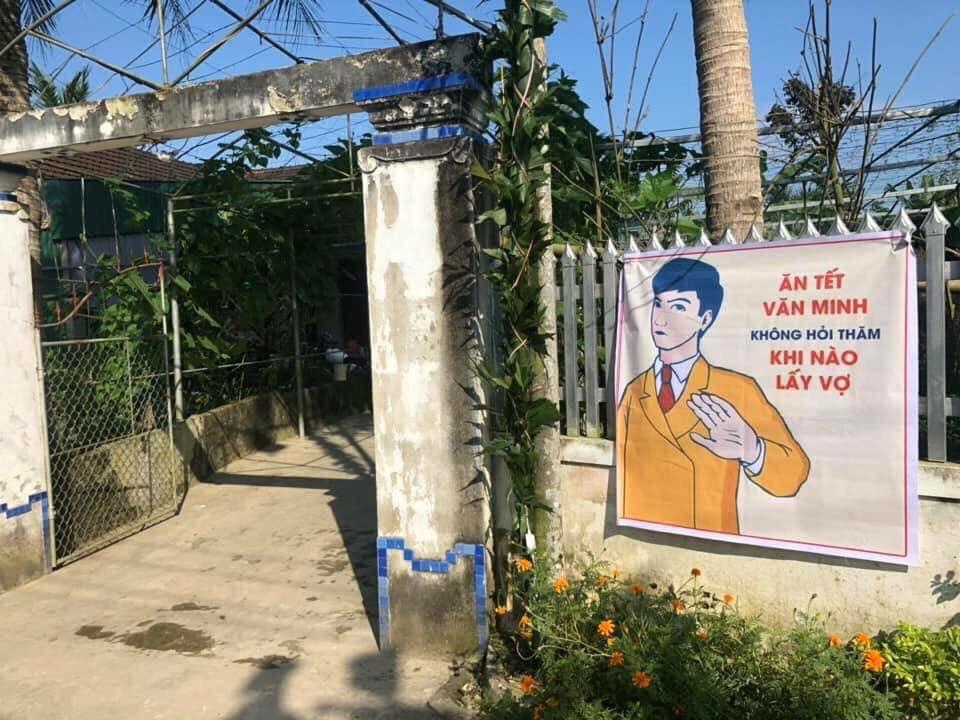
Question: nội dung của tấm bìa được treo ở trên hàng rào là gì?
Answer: ăn tết văn minh, không hỏi thăm khi nào lấy vợ